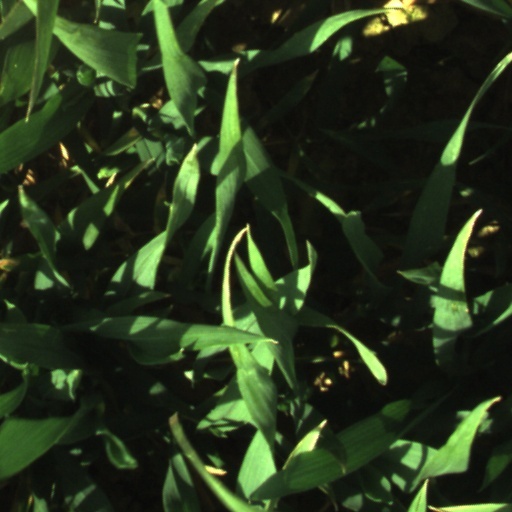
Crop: wheat